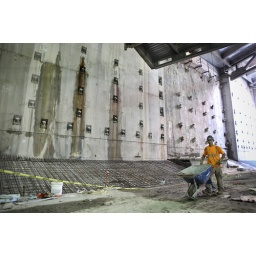
An original wall still remains standing strong, located near where Tower 5 was once located. (Brian Driscoll)